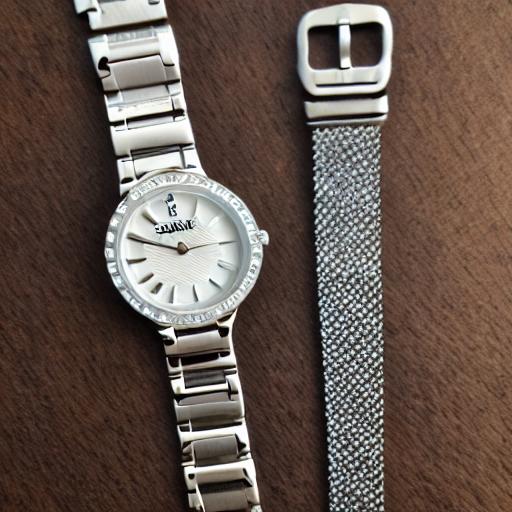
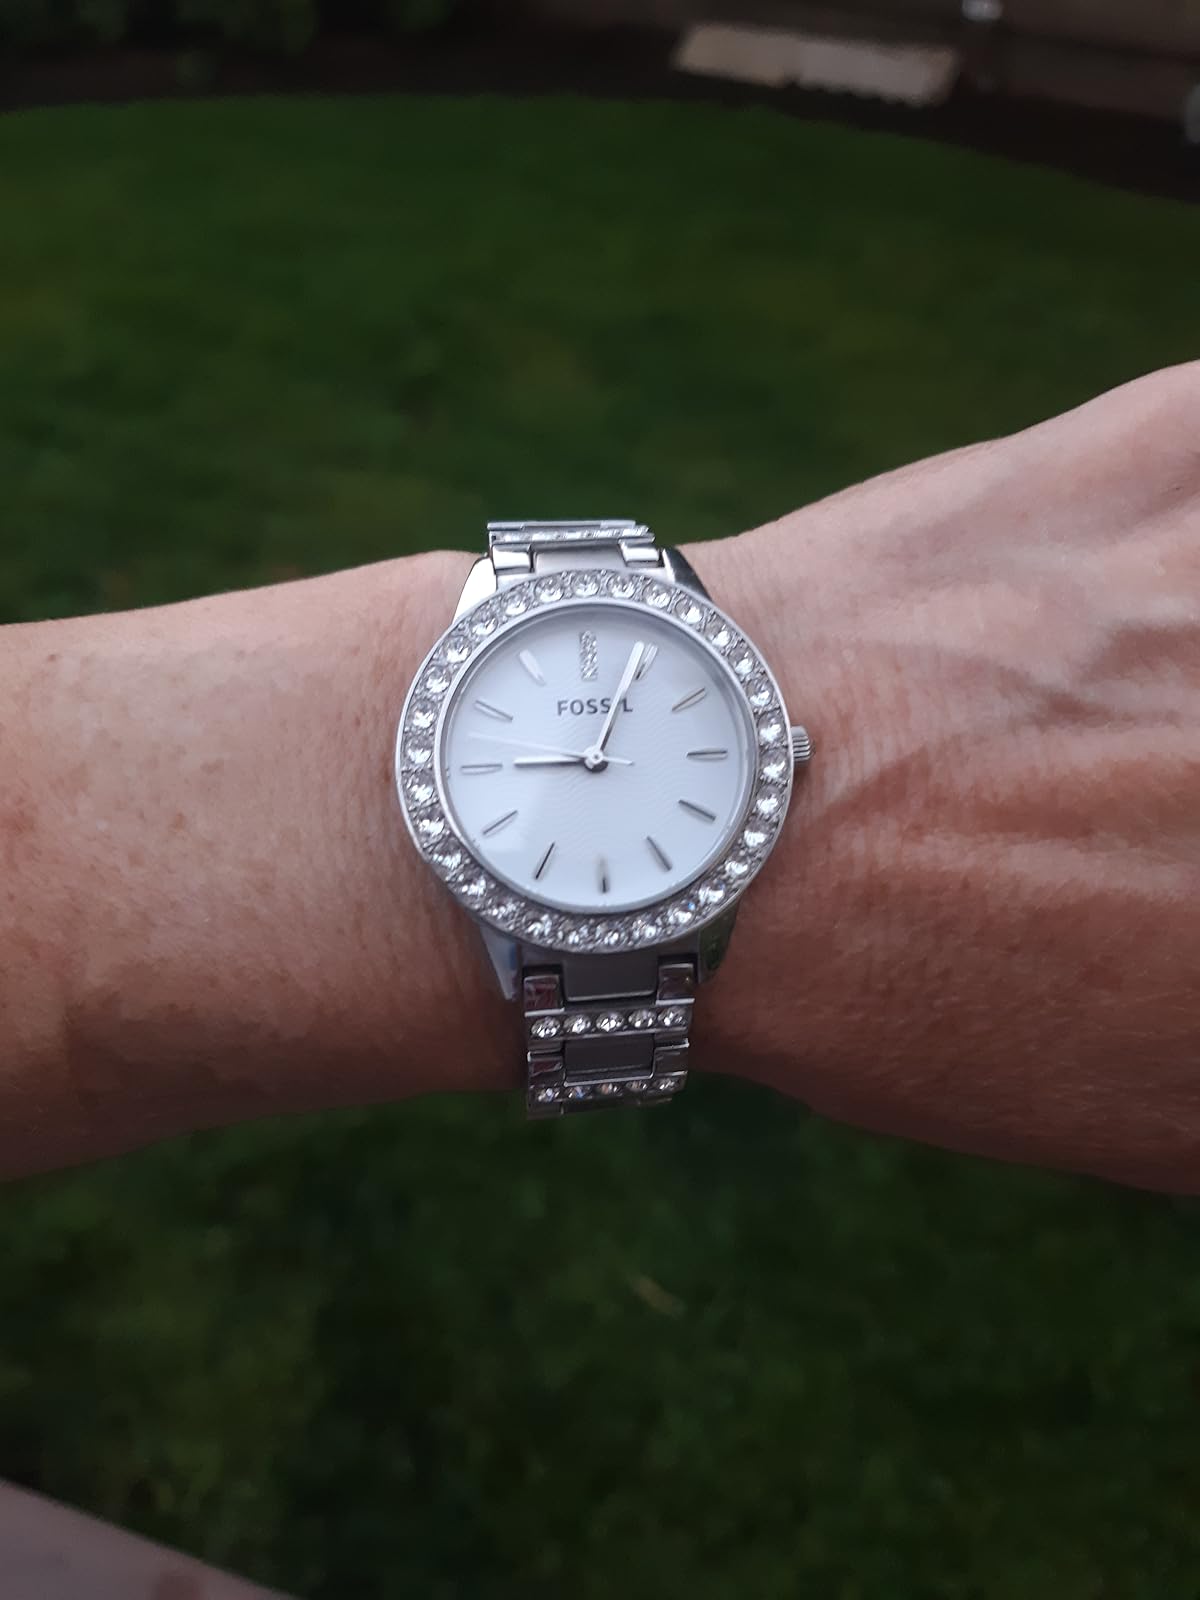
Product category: accessories_watch
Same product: no